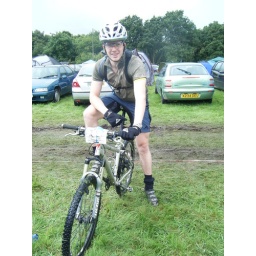
Hit the North 12 hour endurance mountain bike race. Held in Manchester, Sat July 19th 2008